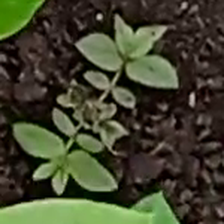
Weed species: Choti_dudhi_(Euphorbia_hirta)